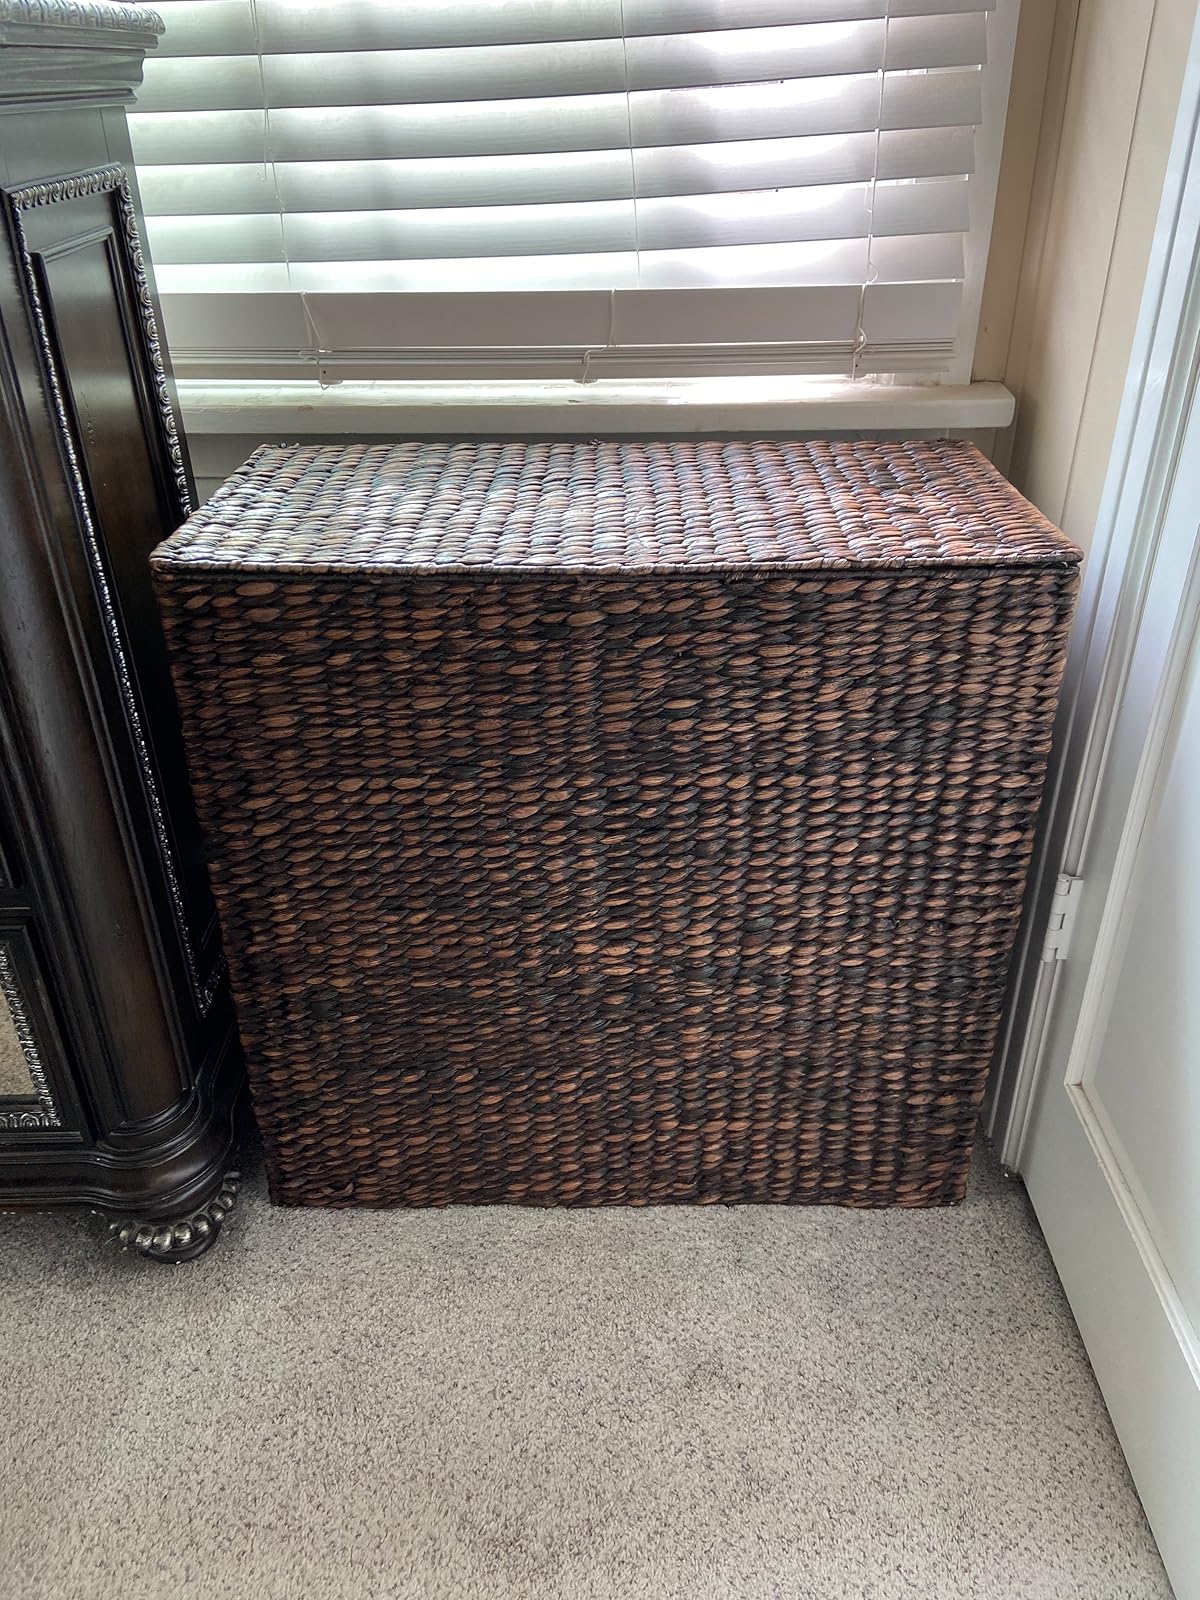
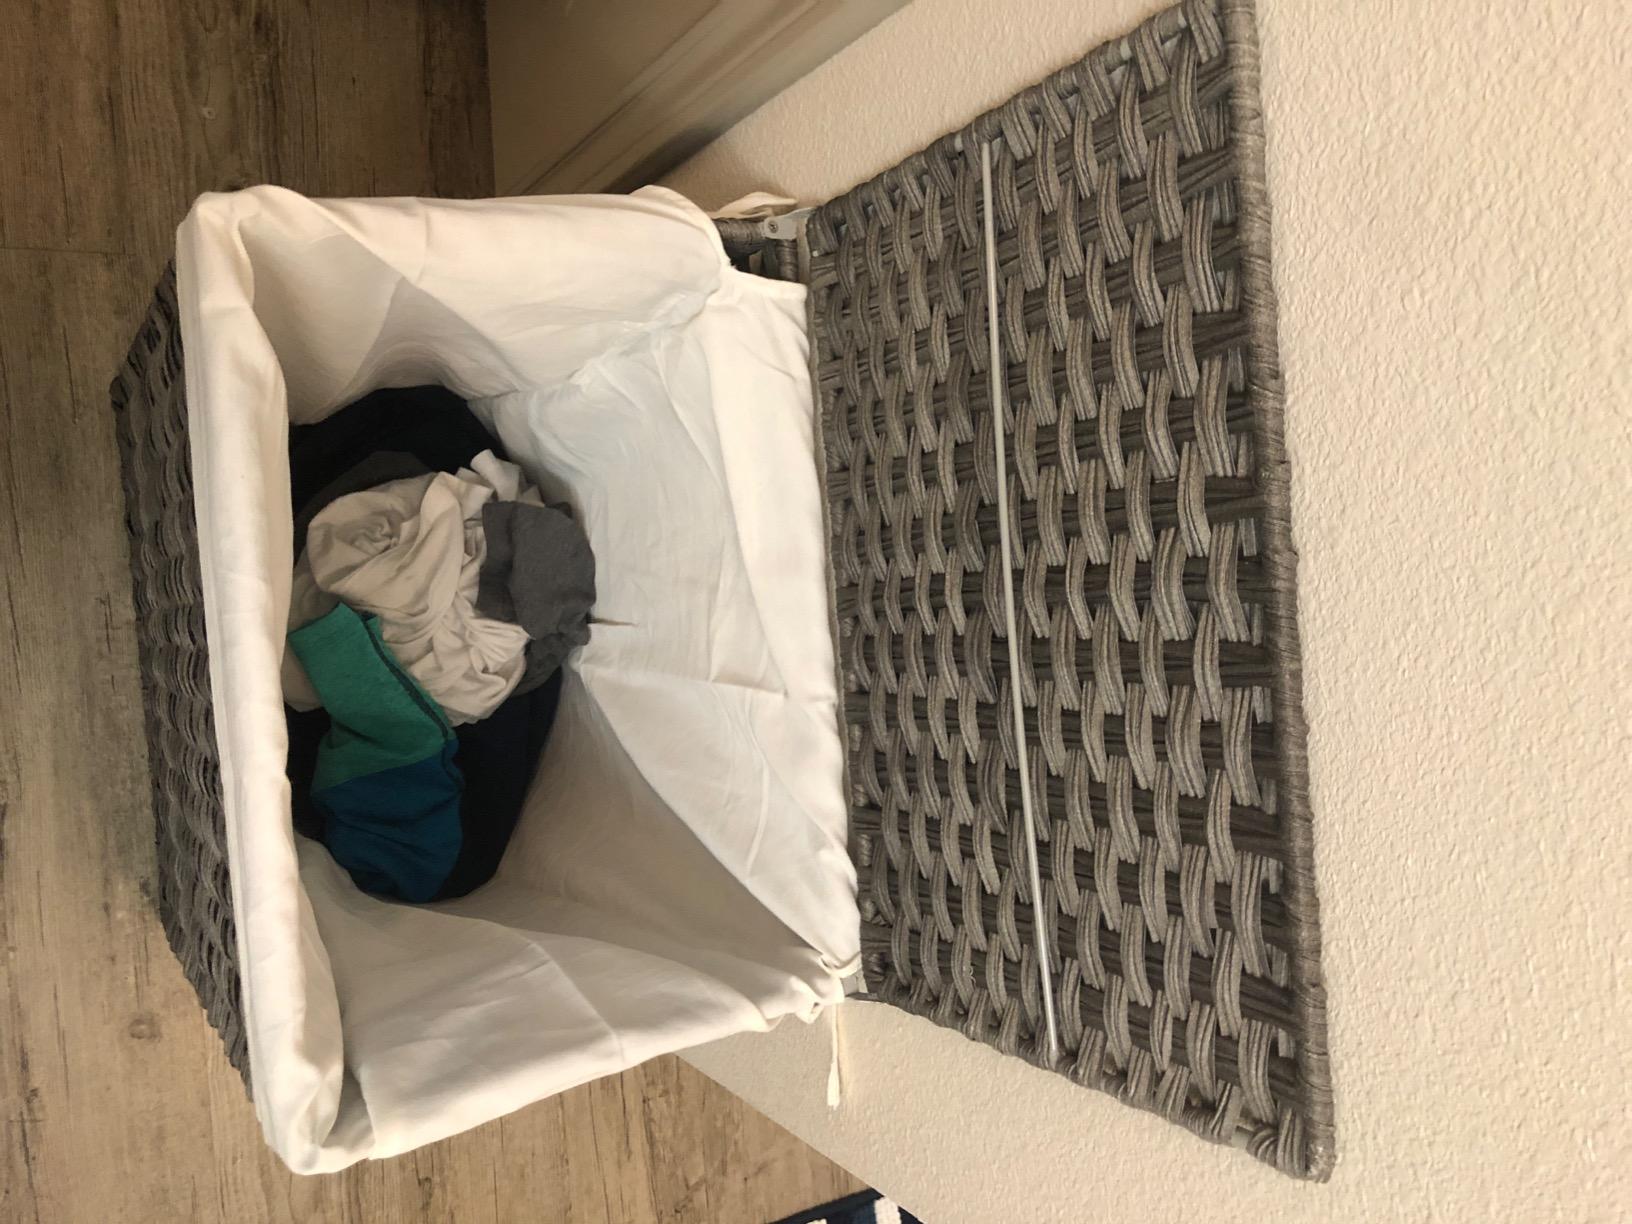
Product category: items_hamper
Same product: no